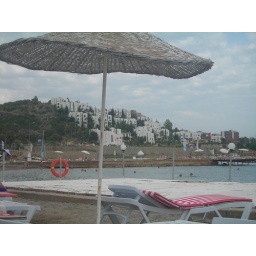
Seen in Acipayam at the sand beach